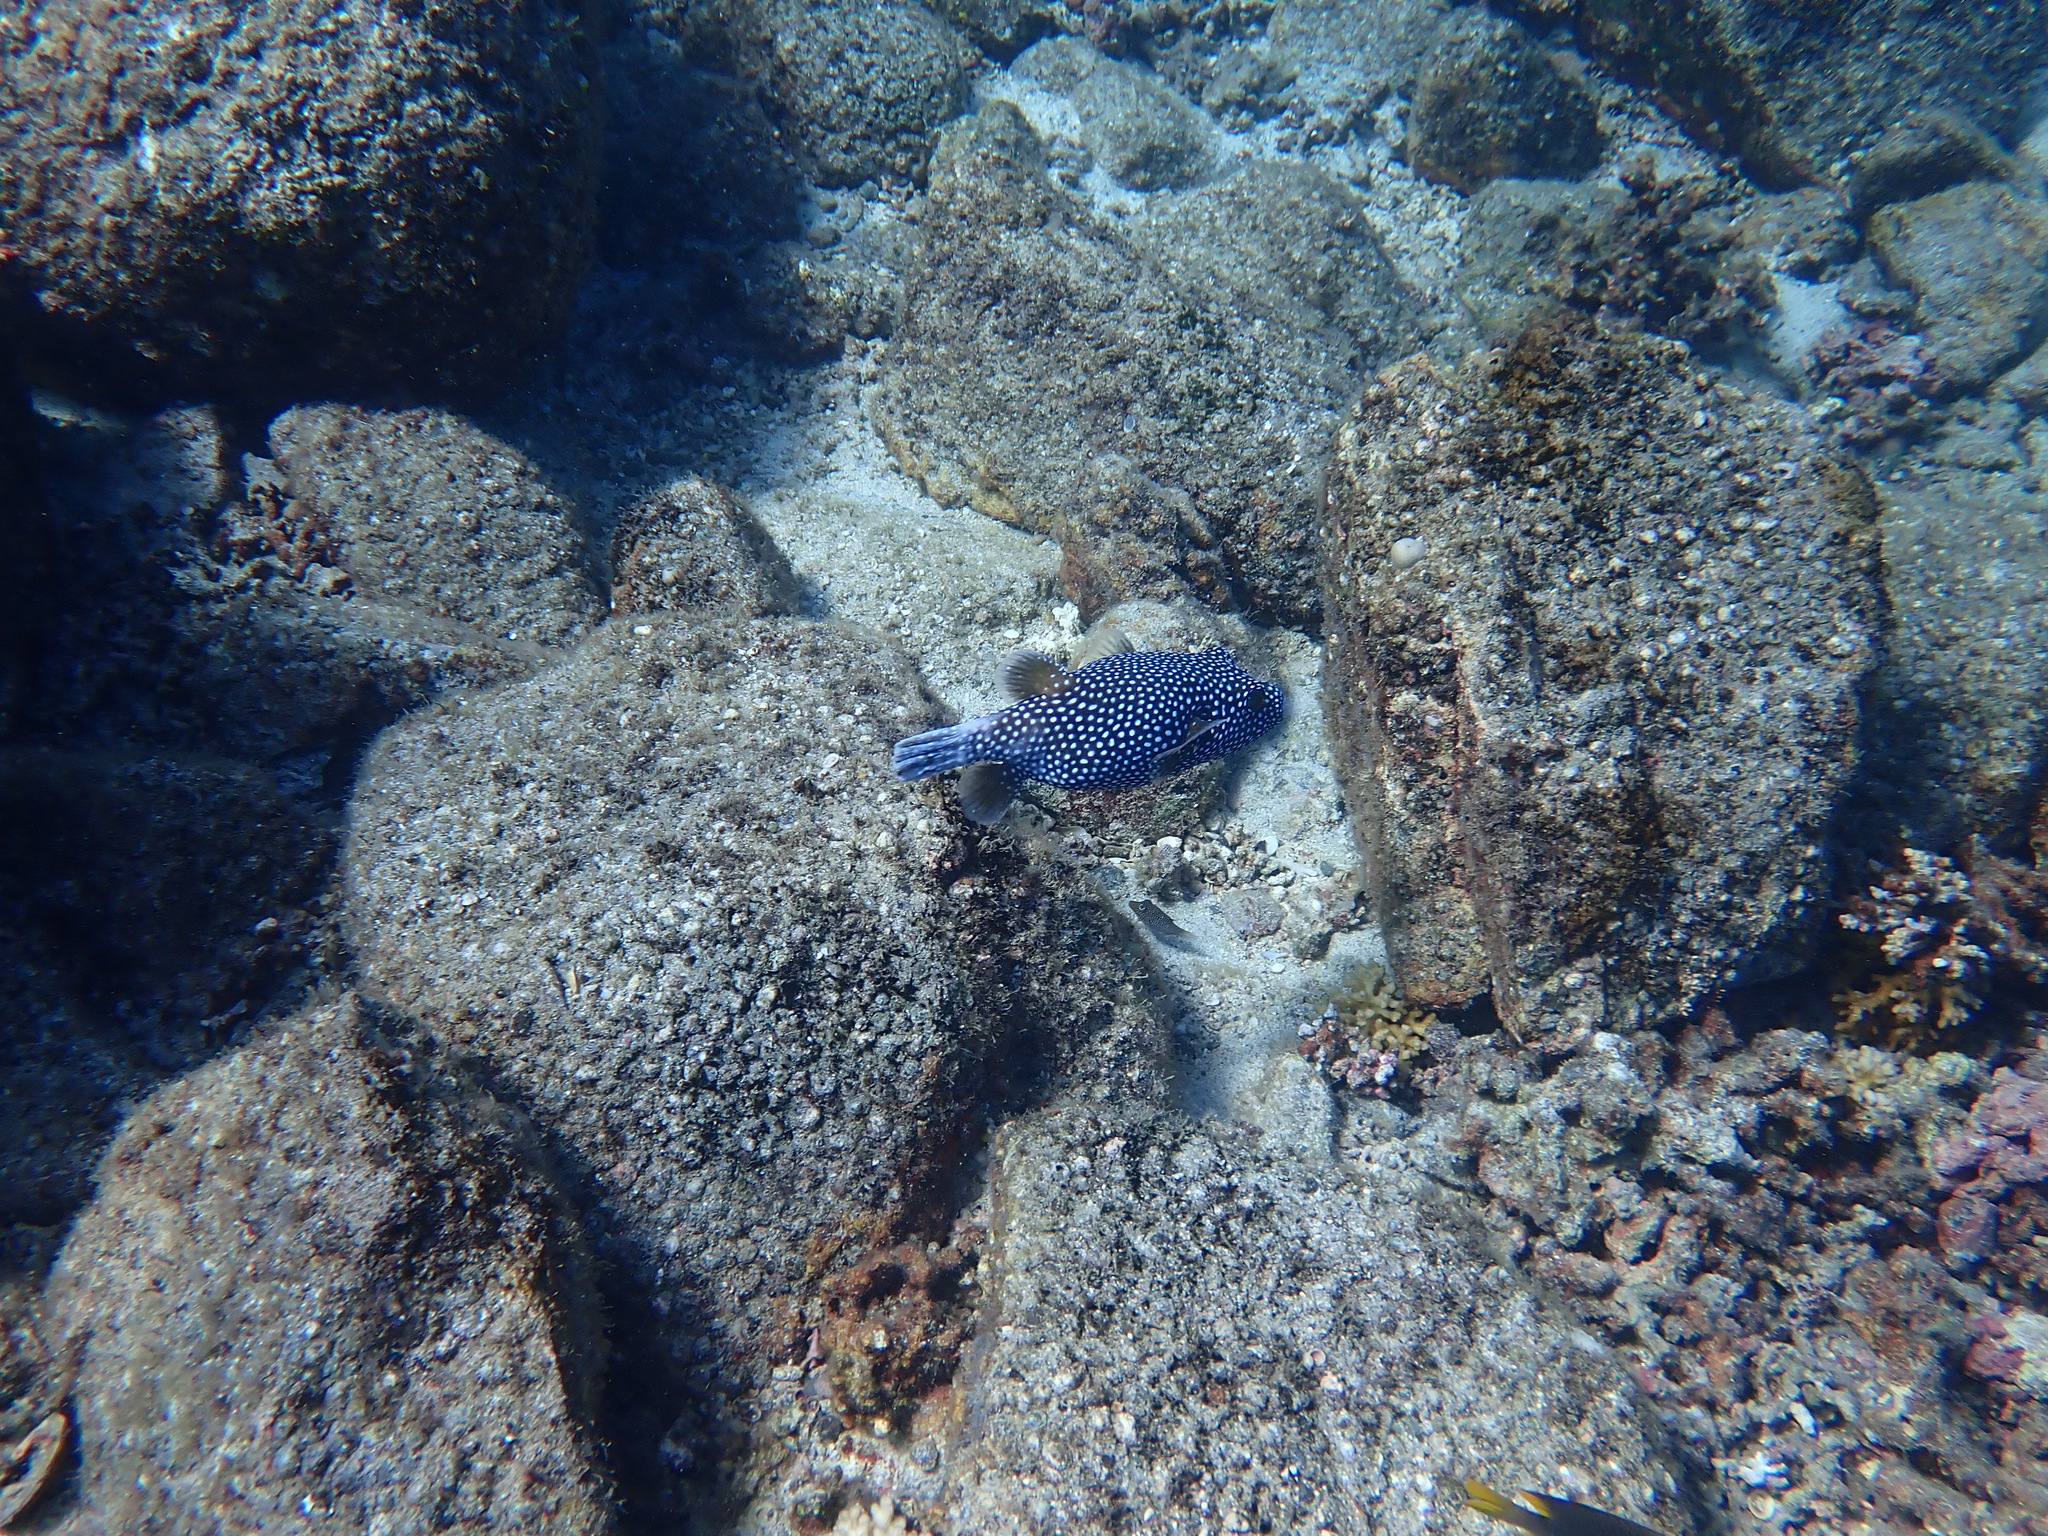
Arothron meleagris (Guineafowl Puffer)